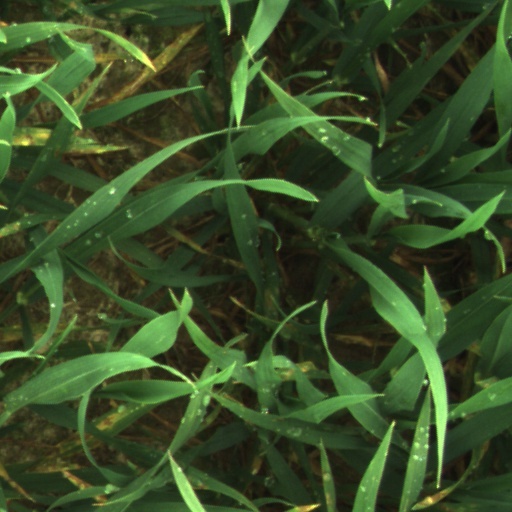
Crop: wheat